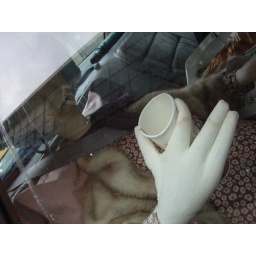
this lifesize doll, sipping a beverage and waving an American flag, was spotted in a car in LIC